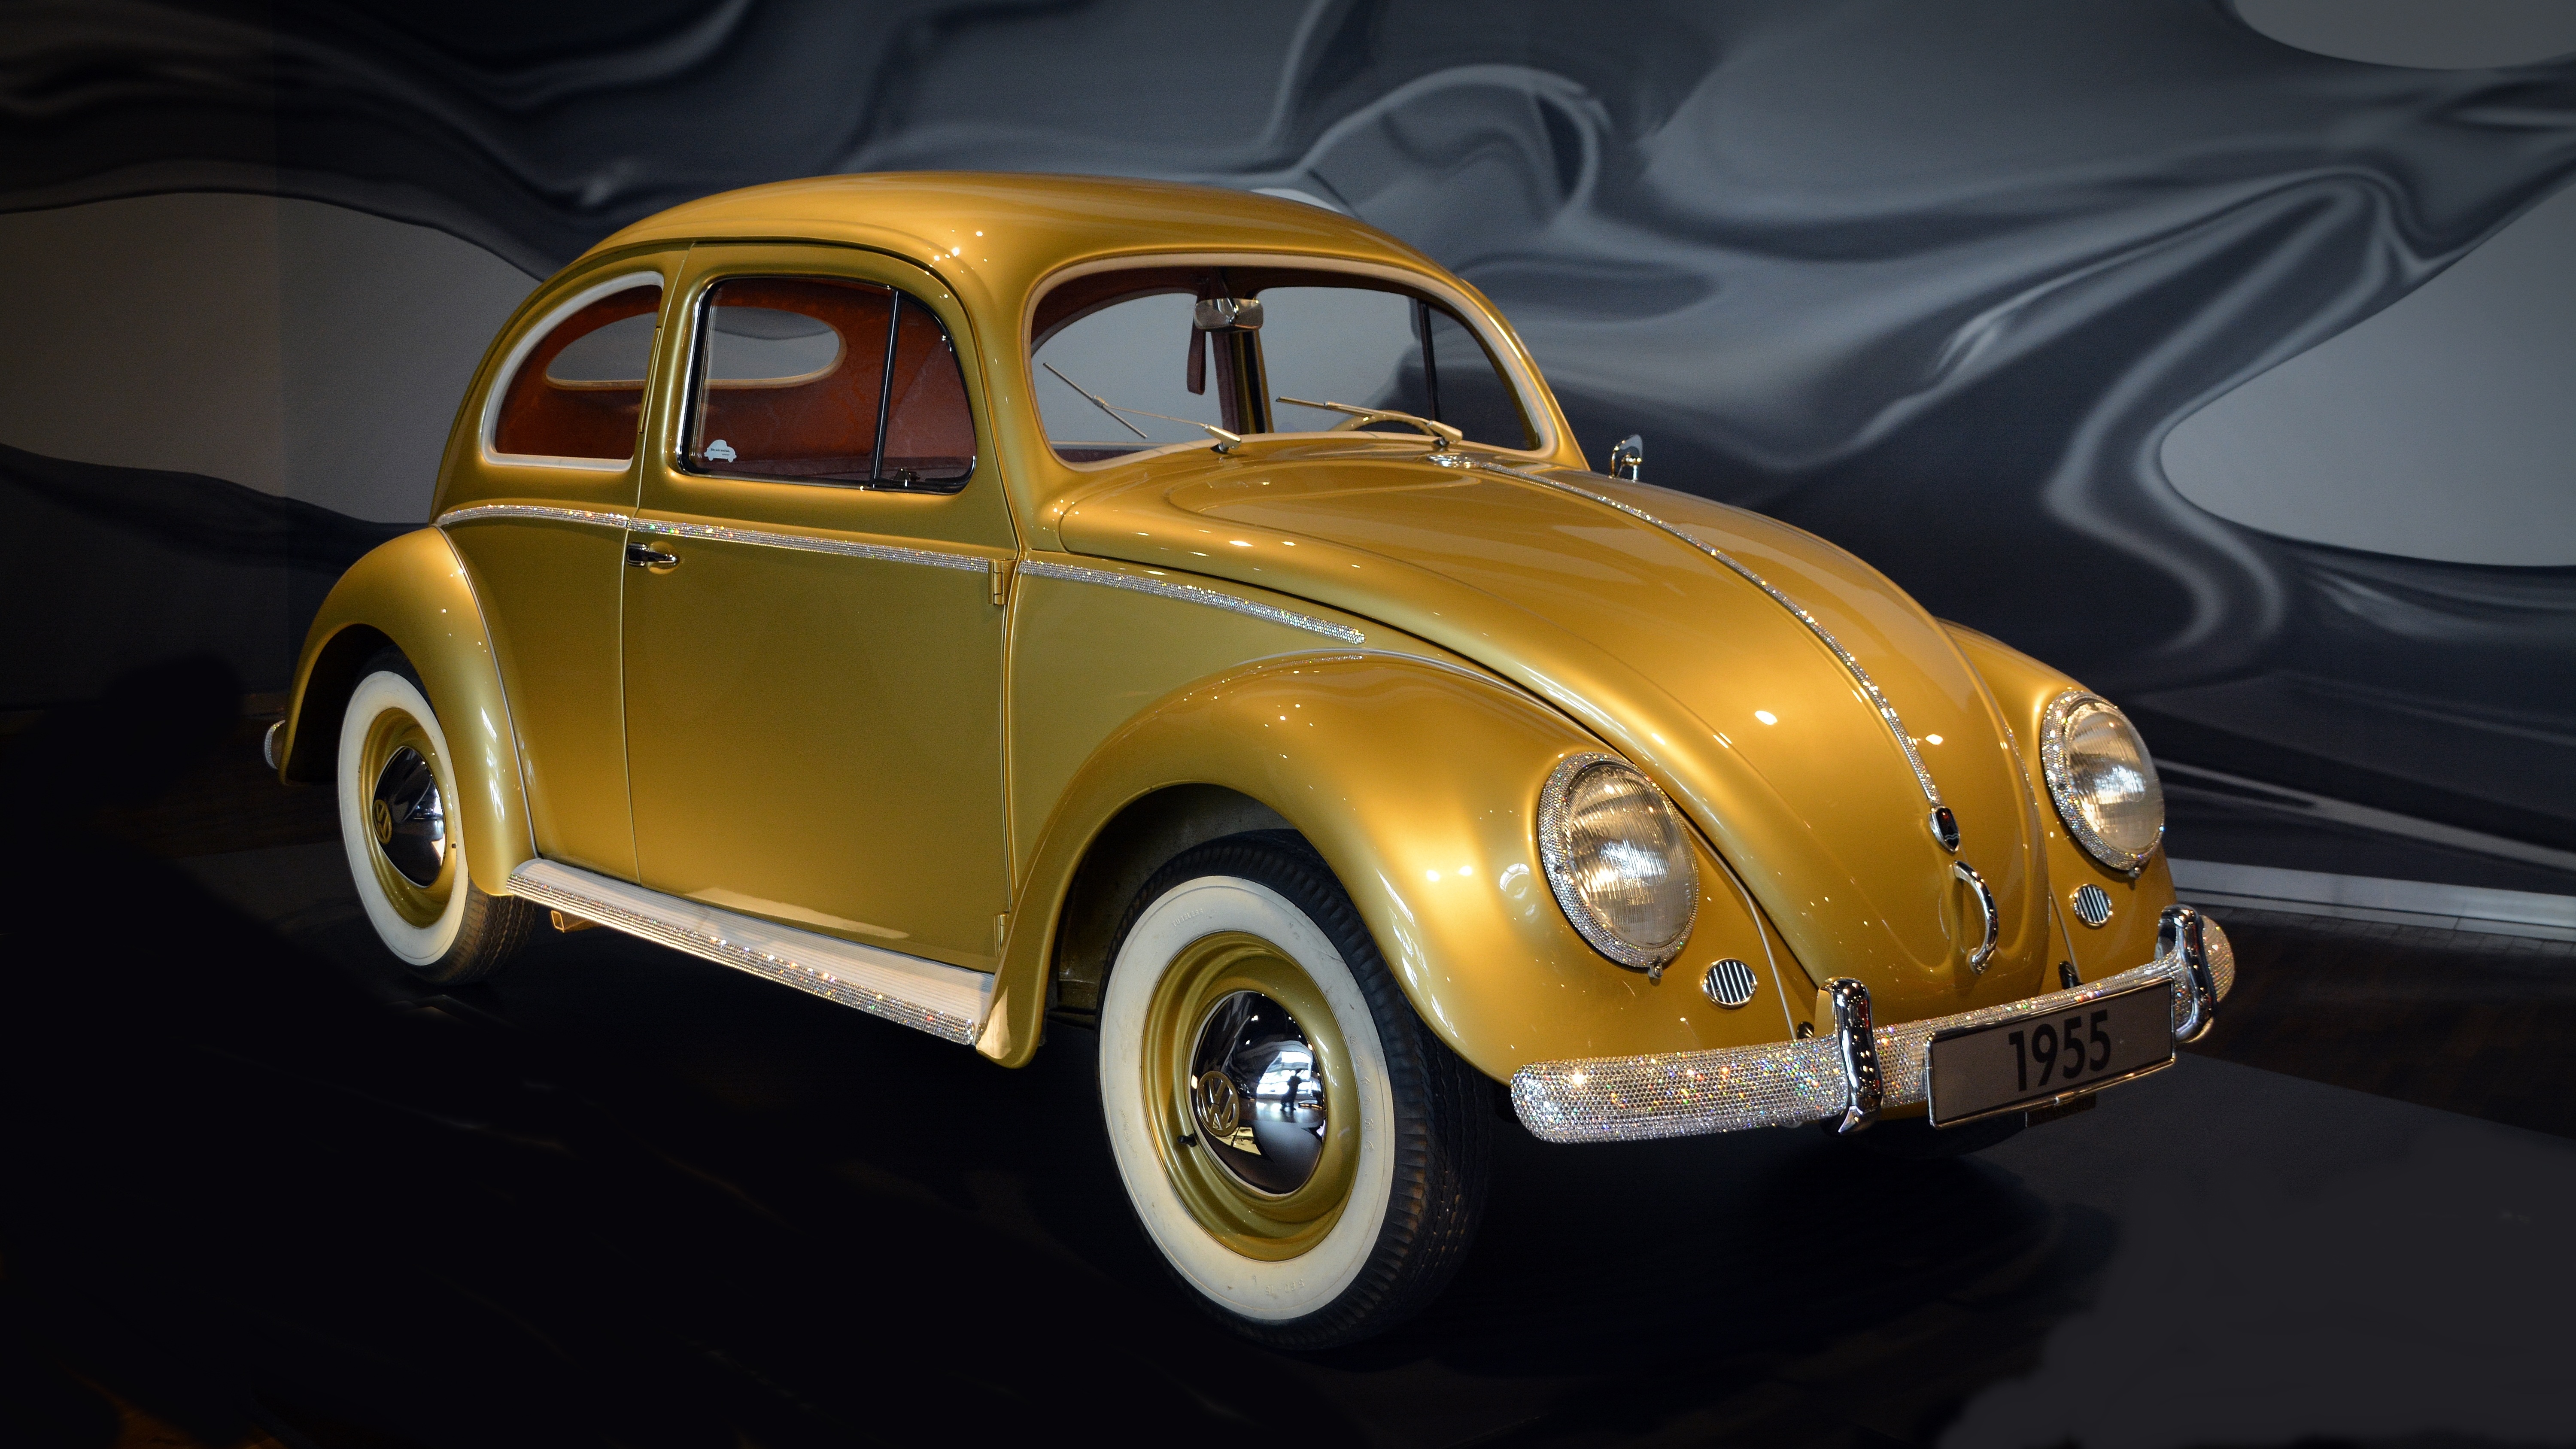
car, wheel, vw, volkswagen, old, vehicle, nostalgia, automotive, classic, exhibition, beetle, historically, antique car, city car, rhinestone, model car, land vehicle, volkswagen beetle, automobile make, compact car, automotive design, mid size car, subcompact car, volkswagen new beetle, volkswagen type 14a